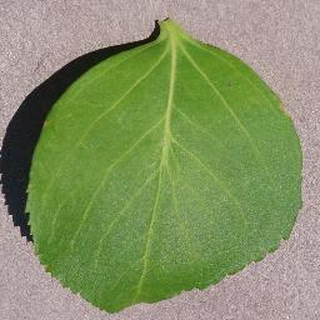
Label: healthy_cherry